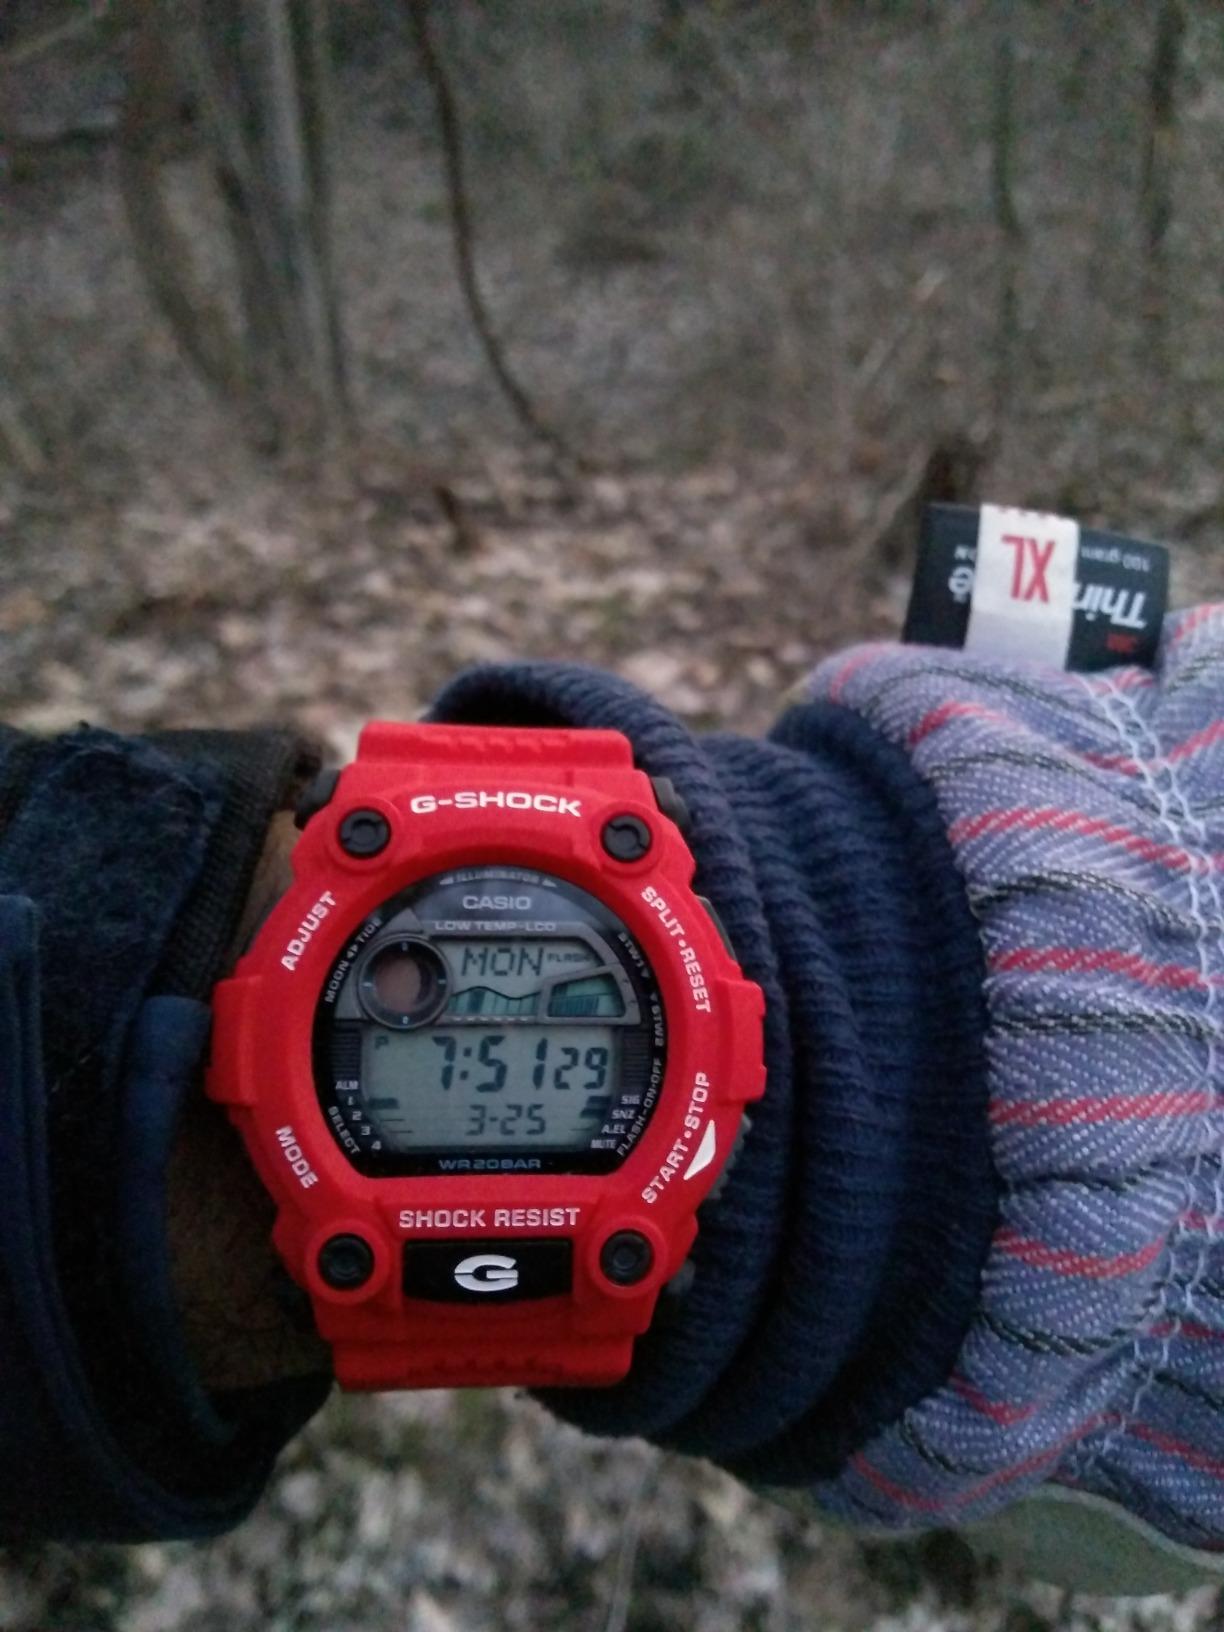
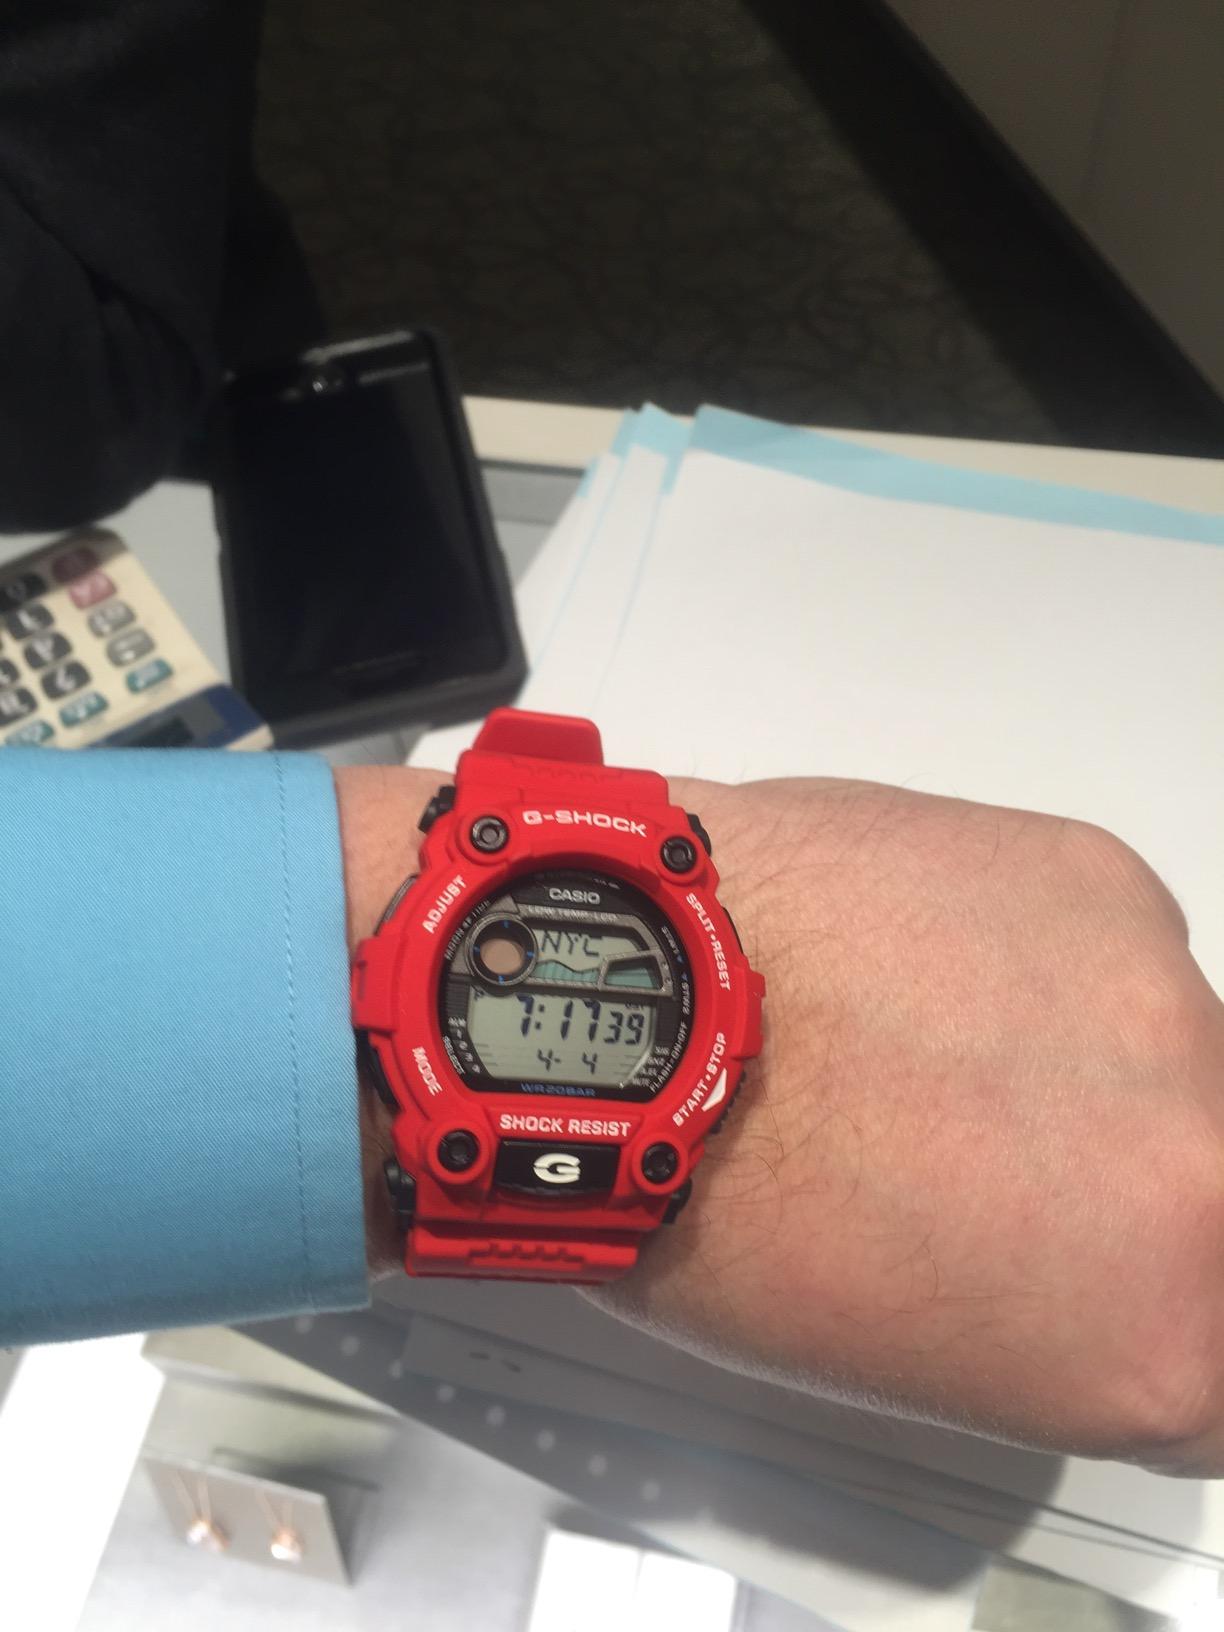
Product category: accessories_watch
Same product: yes